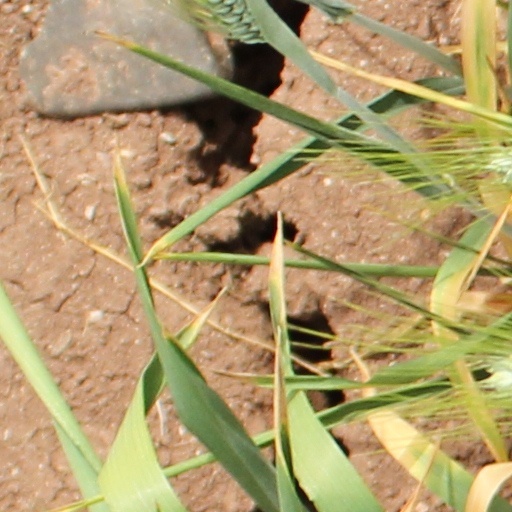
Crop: wheat